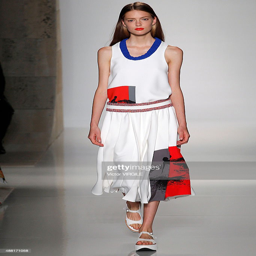
a model walks the runway at the fashion show during fashion week .